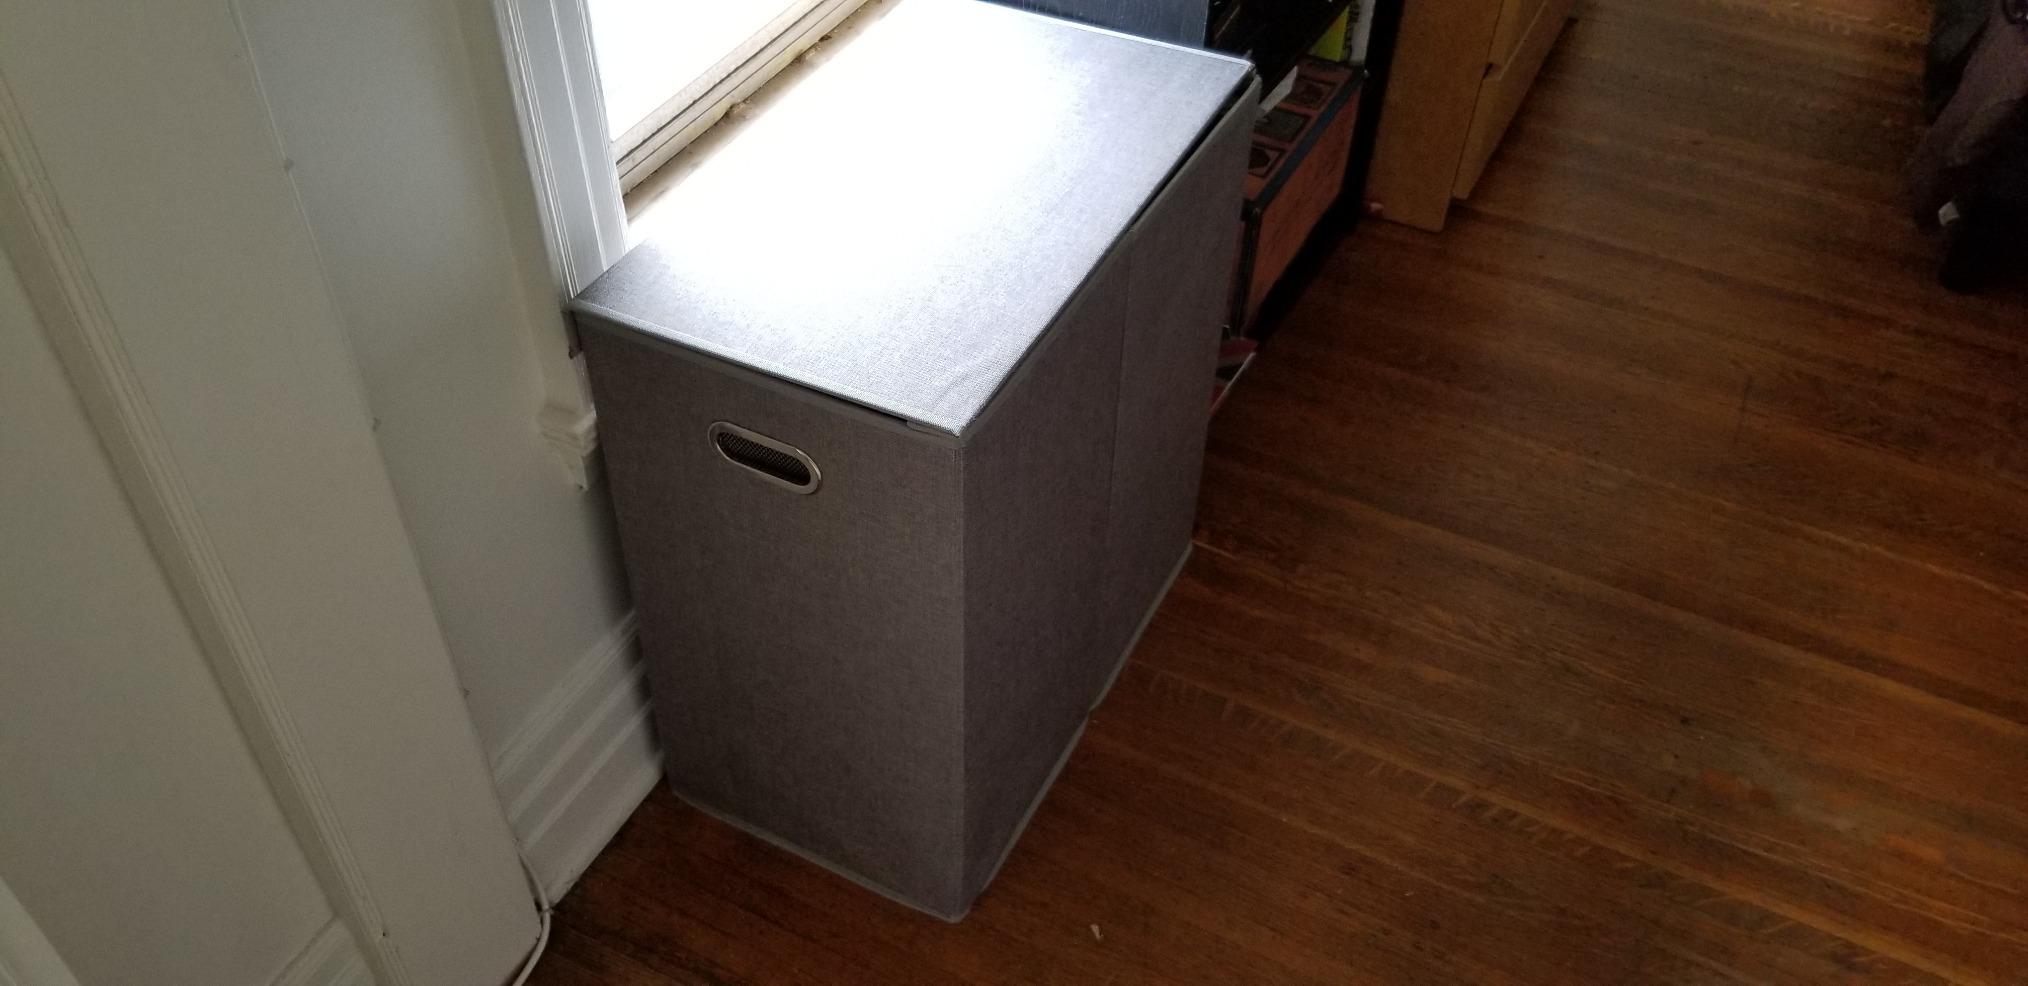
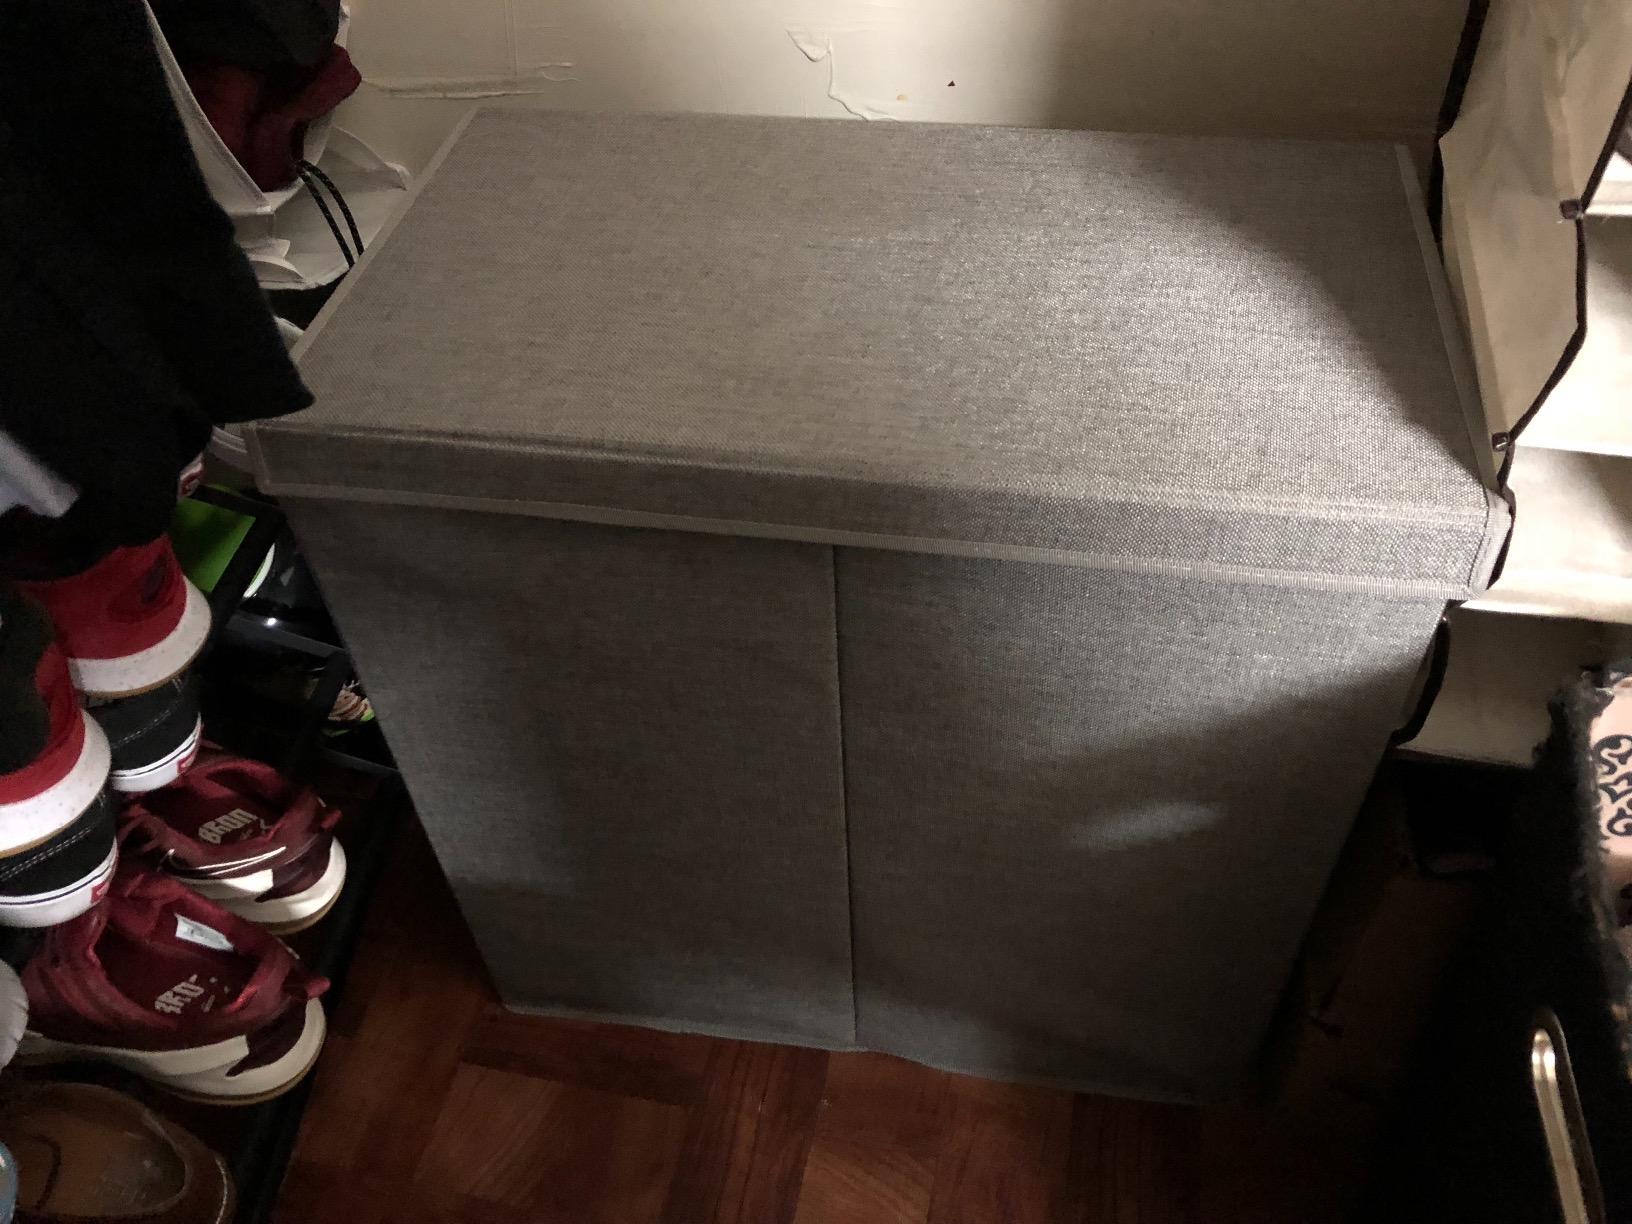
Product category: items_hamper
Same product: yes